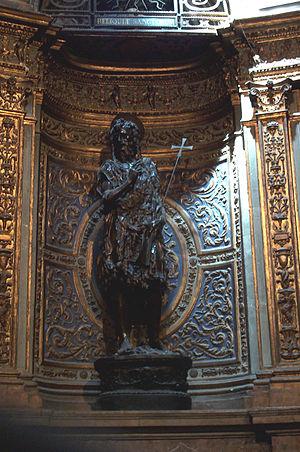
Jean le Baptiste ou Jean Baptiste, de son nom de naissance Yohanan, est un personnage majeur du christianisme et de l'islam. Sur le plan historique, son existence est attestée par un passage de Flavius Josèphe, il fut un prédicateur juif du temps de Jésus de Nazareth.
Donato di Niccolò di Betto Bardi, dit Donatello, est un sculpteur florentin. Il est, selon Leon Battista Alberti, un des cinq rénovateurs de l'art de son époque avec Masaccio, Brunelleschi, Ghiberti et Luca Della Robbia.
La cathédrale Santa Maria Assunta, appelée couramment Duomo di Siena, est la cathédrale de Sienne, en Toscane. Elle domine une ville déjà perchée et concentrée entre ses remparts. Elle mêle les styles roman toscan et gothique.